Sevatha Ponnu

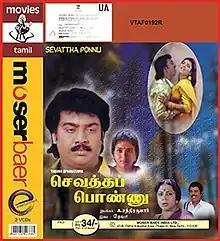
VCD cover

Sevatha Ponnu is a 1994 Indian Tamil-language drama film, directed by A. Chandrakumar in his debut. The film stars Saravanan, Ahana and Vasu Vikram, while Vadivelu, S. S. Chandran, Srividya, Vennira Aadai Moorthy and Shanmugasundaram play supporting roles. It was released on 16 June 1994.